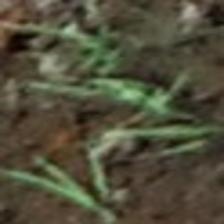
Label: clustered